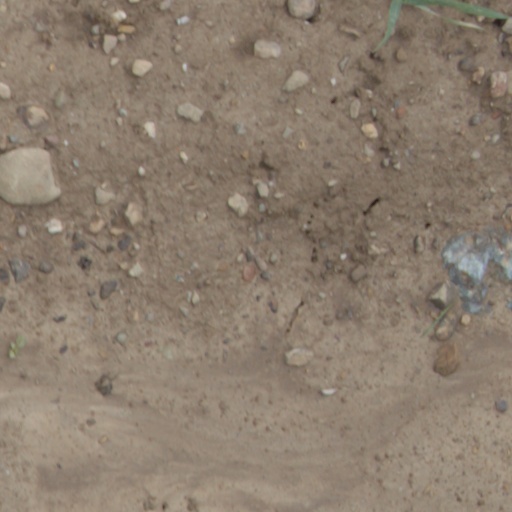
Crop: wheat